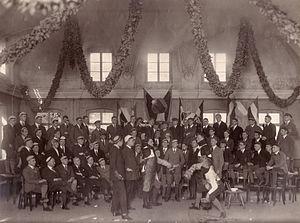
La Mensur est un combat d'escrime avec des armes réelles. Ces combats sont strictement réglementés. Seuls les membres de deux différentes Studentenverbindung peuvent pratiquer ces combats. Les parties vitales des combattants sont protégées avec de la cotte de mailles, du cuir ou du kevlar.